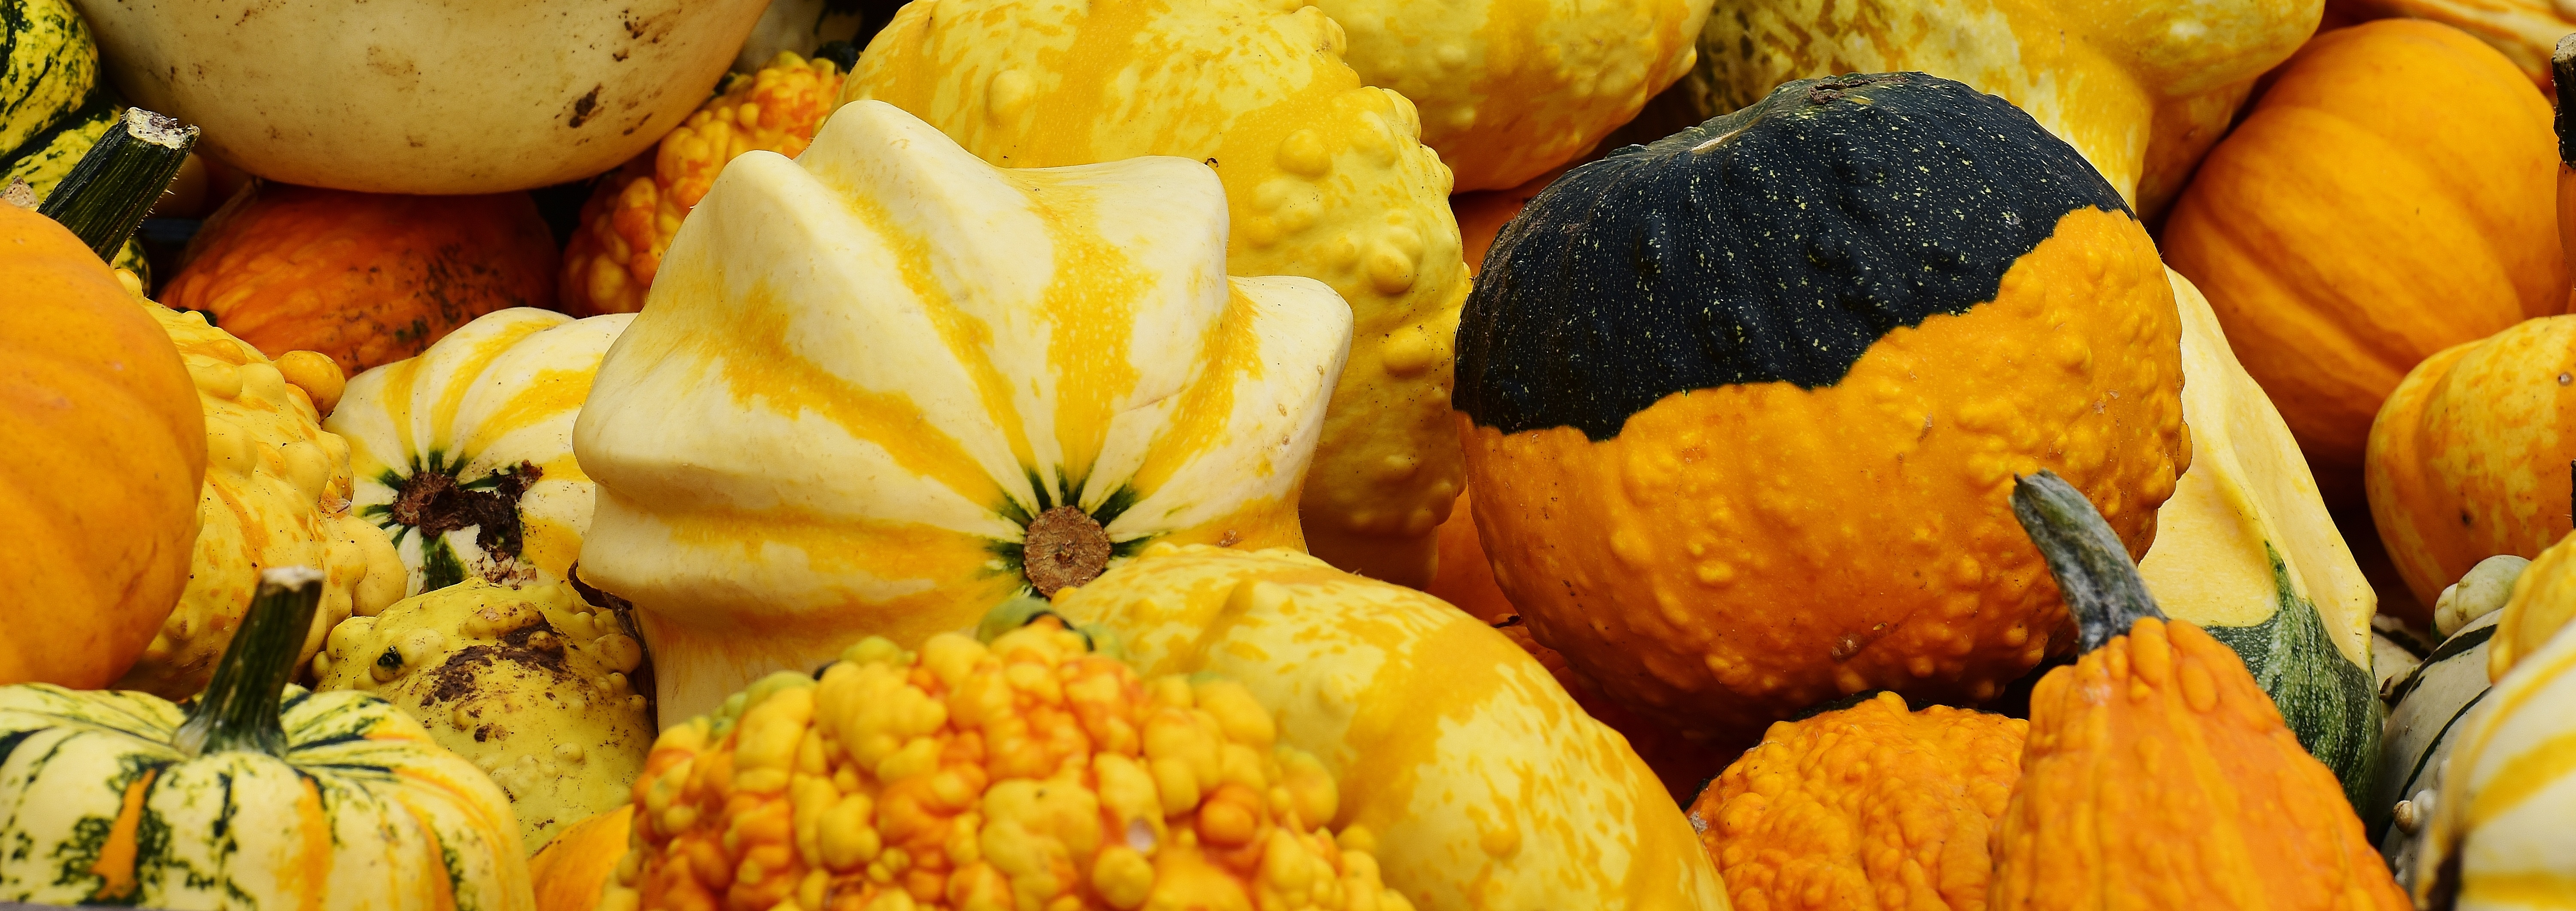
plant, flower, decoration, orange, food, harvest, produce, vegetable, color, autumn, pumpkin, halloween, colorful, yellow, garden, season, gourd, seasonal, calabaza, pumpkins, cucurbita, autumn decoration, decorative squashes, flowering plant, winter squash, land plant